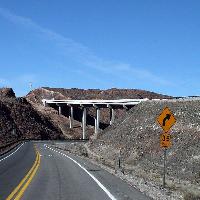
Weather: sun or clear